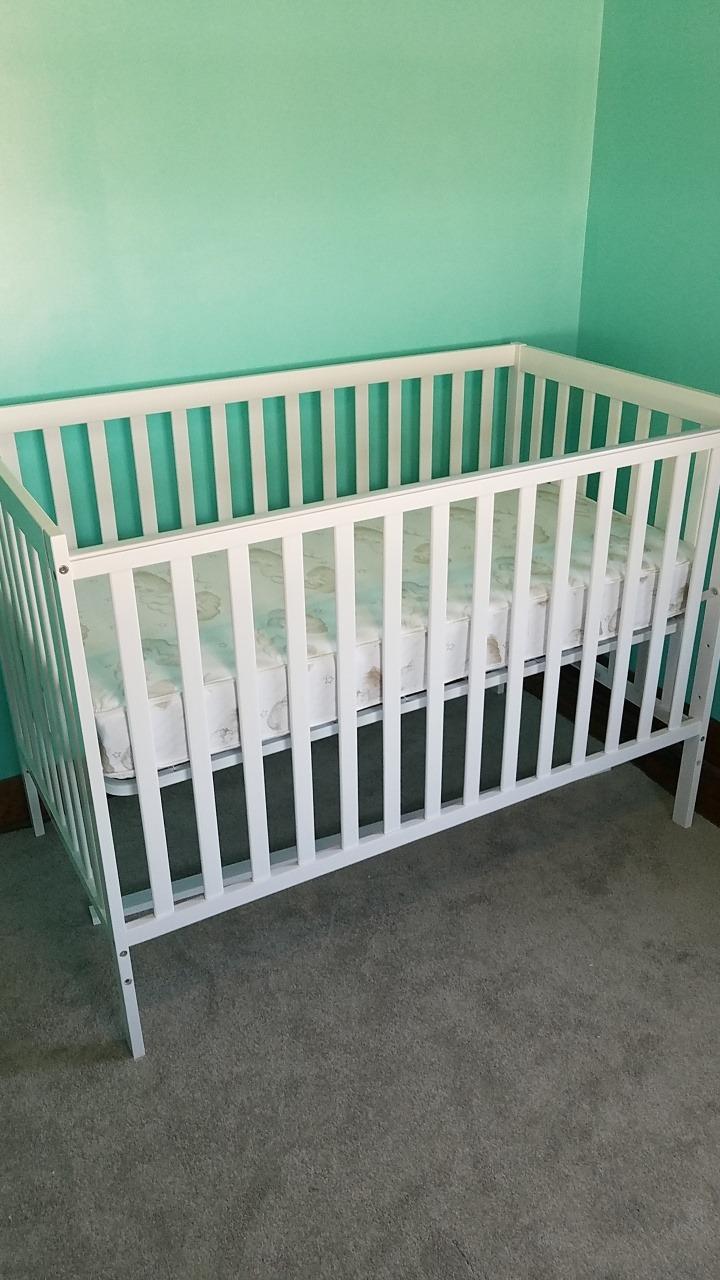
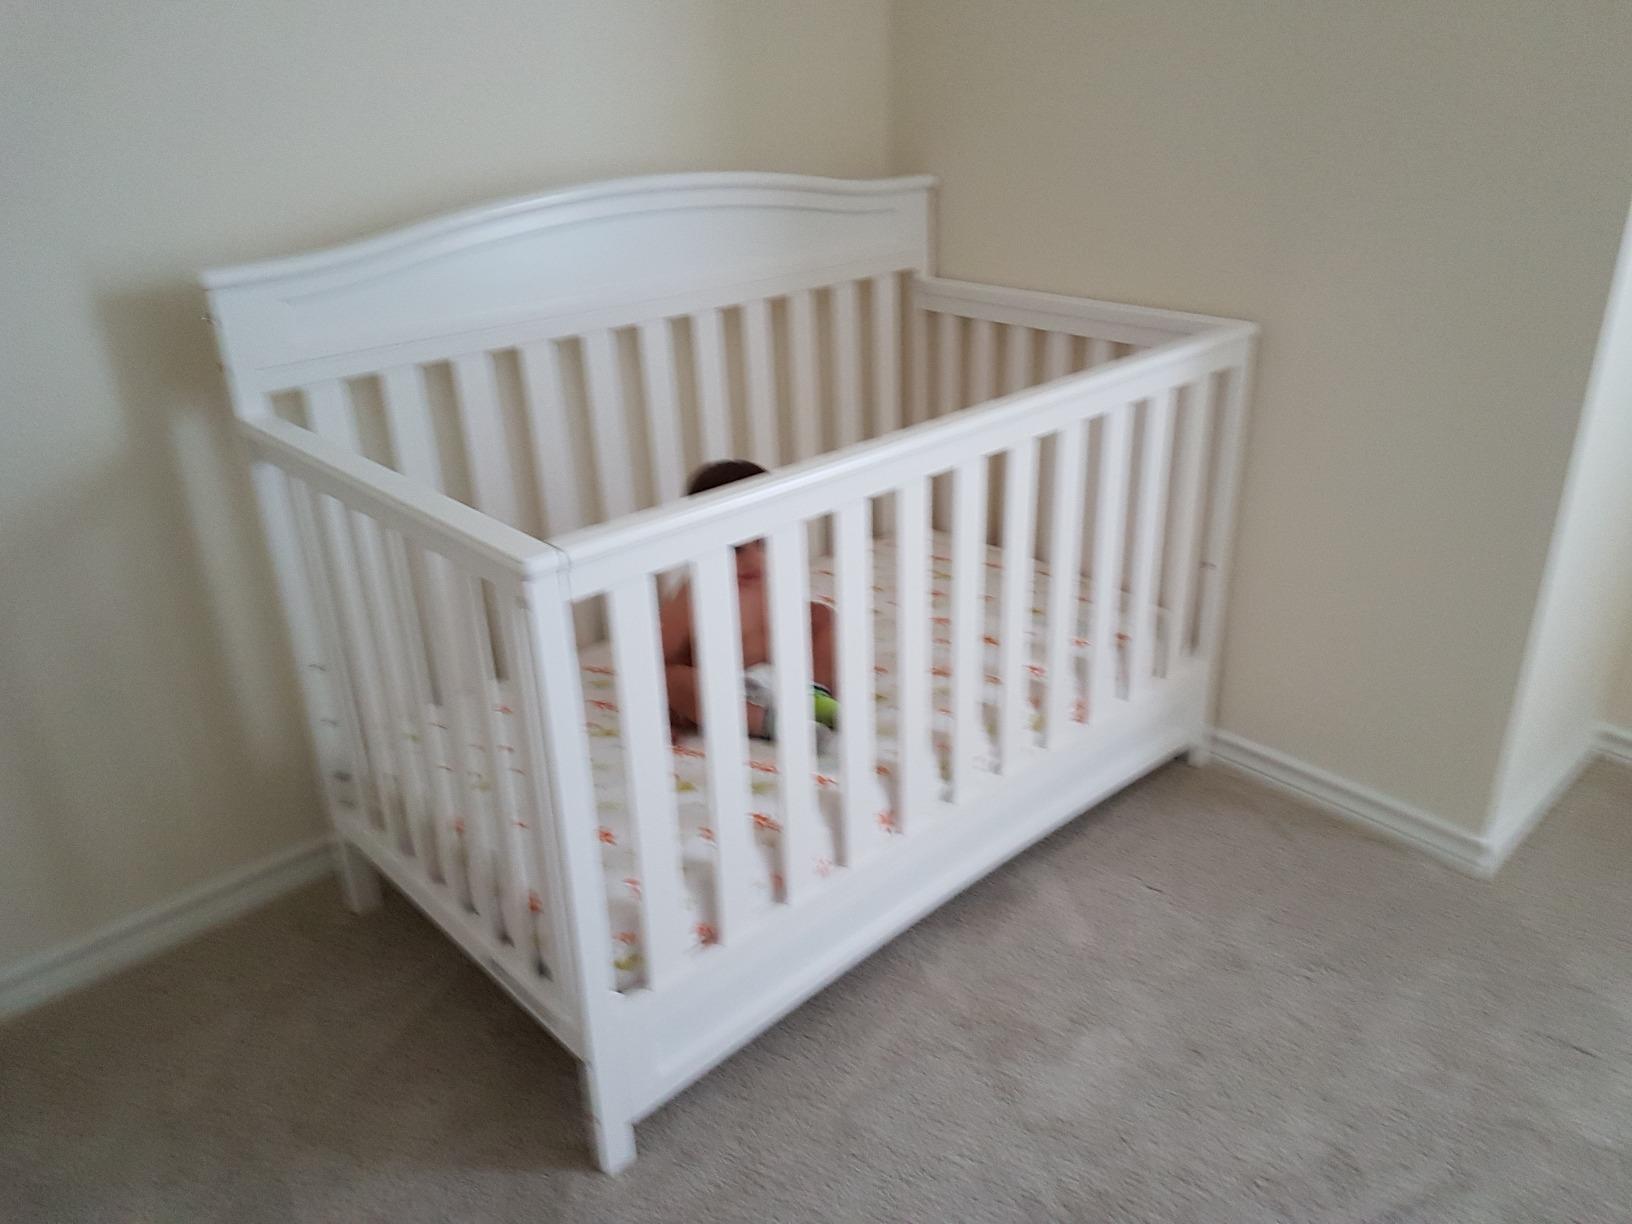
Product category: products_crib
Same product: no